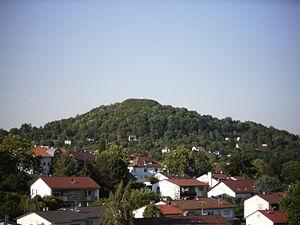
Pforzheim est une ville du Land de Bade-Wurtemberg, région du sud-ouest de l'Allemagne. Avec ses 118 000 habitants, c'est l'une des plus grandes villes de cet État fédéré. Elle est située au pied de la Forêt-Noire. Pforzheim fait partie de l'aire urbaine Nordschwarzwald, et est la 8ᵉ plus grande ville du Bade-Wurtemberg. Les grandes villes les plus proches sont Karlsruhe à environ 25 km au nord-ouest, et Stuttgart à environ 37 km au sud-est. La ville de Pforzheim est également la capitale de la région du nord de la Forêt Noire, et l’on y trouve de nombreuses écoles du second degré, ainsi que l'Université des Sciences Appliquées.